Marc Del Grande

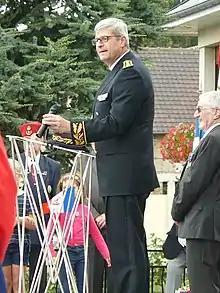

Marc Del Grande (born 15 March 1965) is a French senior civil servant and was the Prefect of French Guiana.